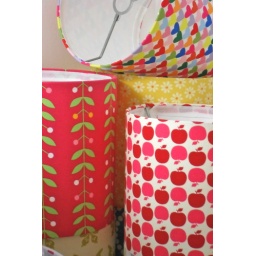
these small lampshades make great alternatives to all the pink in the world! exclusive to the old lamp shed